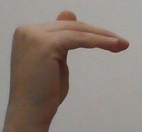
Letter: khaa